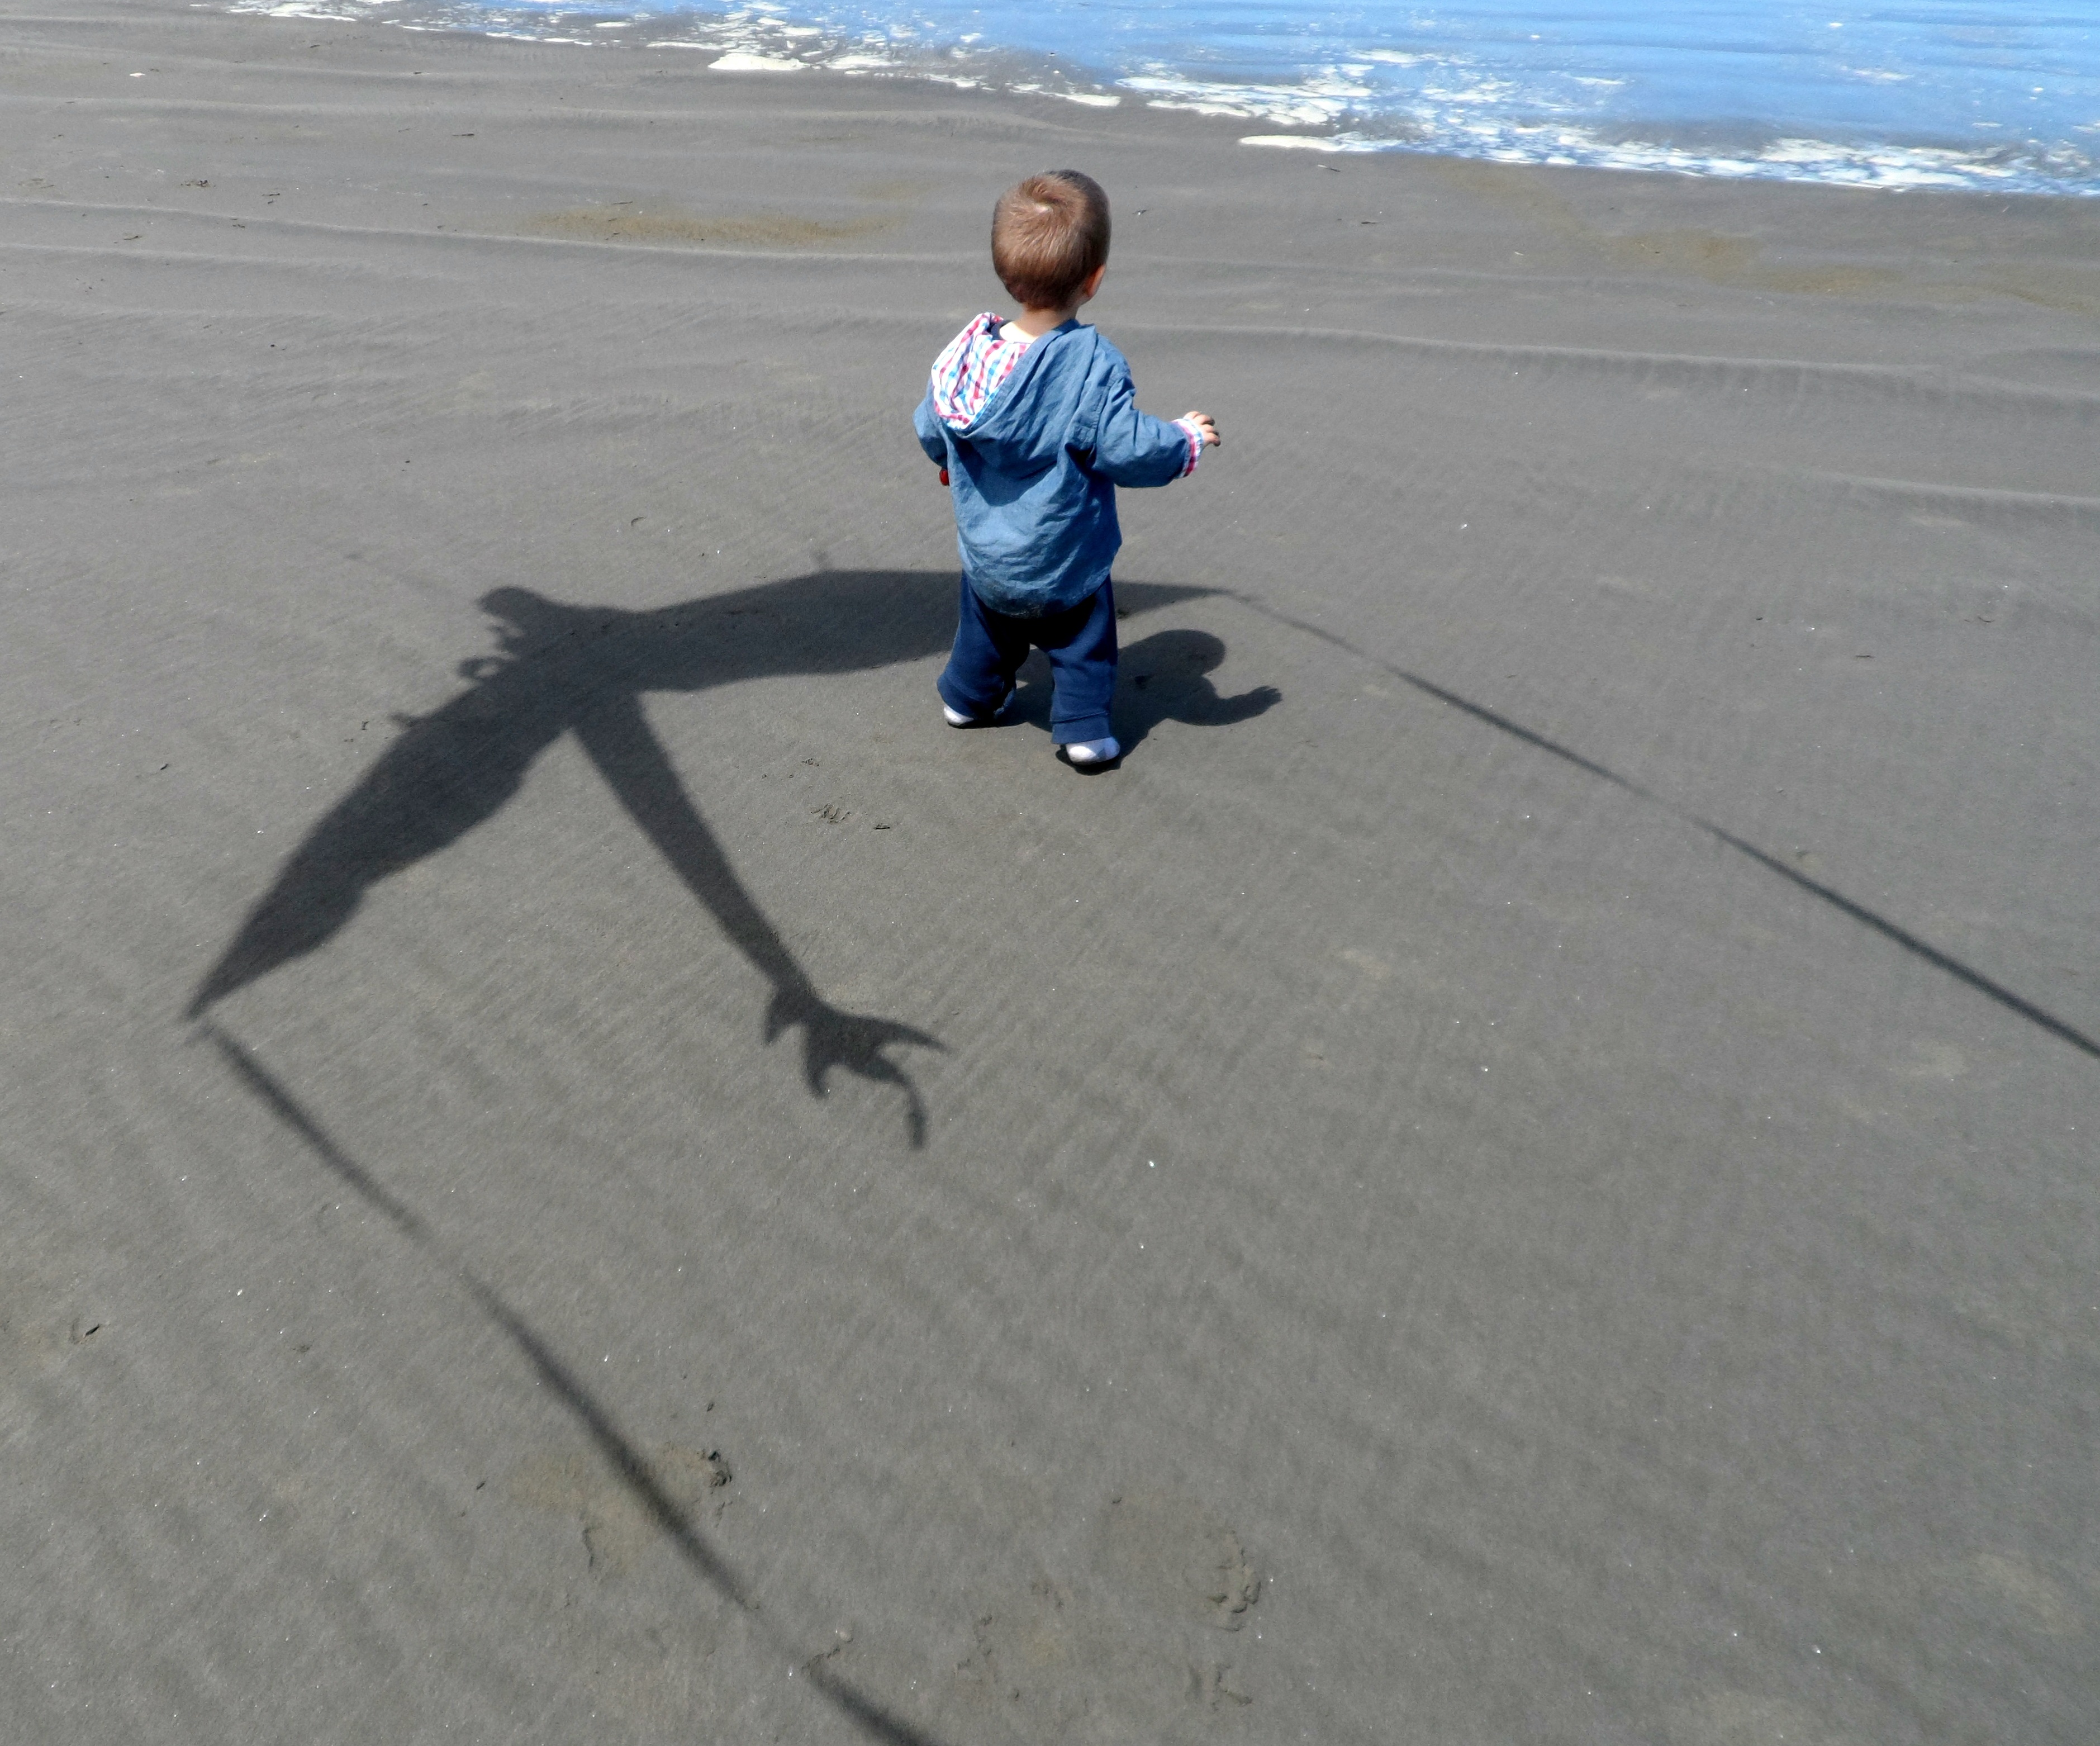
beach, coast, sand, ocean, shore, boy, summer, vacation, shadow, child, sunny, fun, relaxation, dragon, shadow play